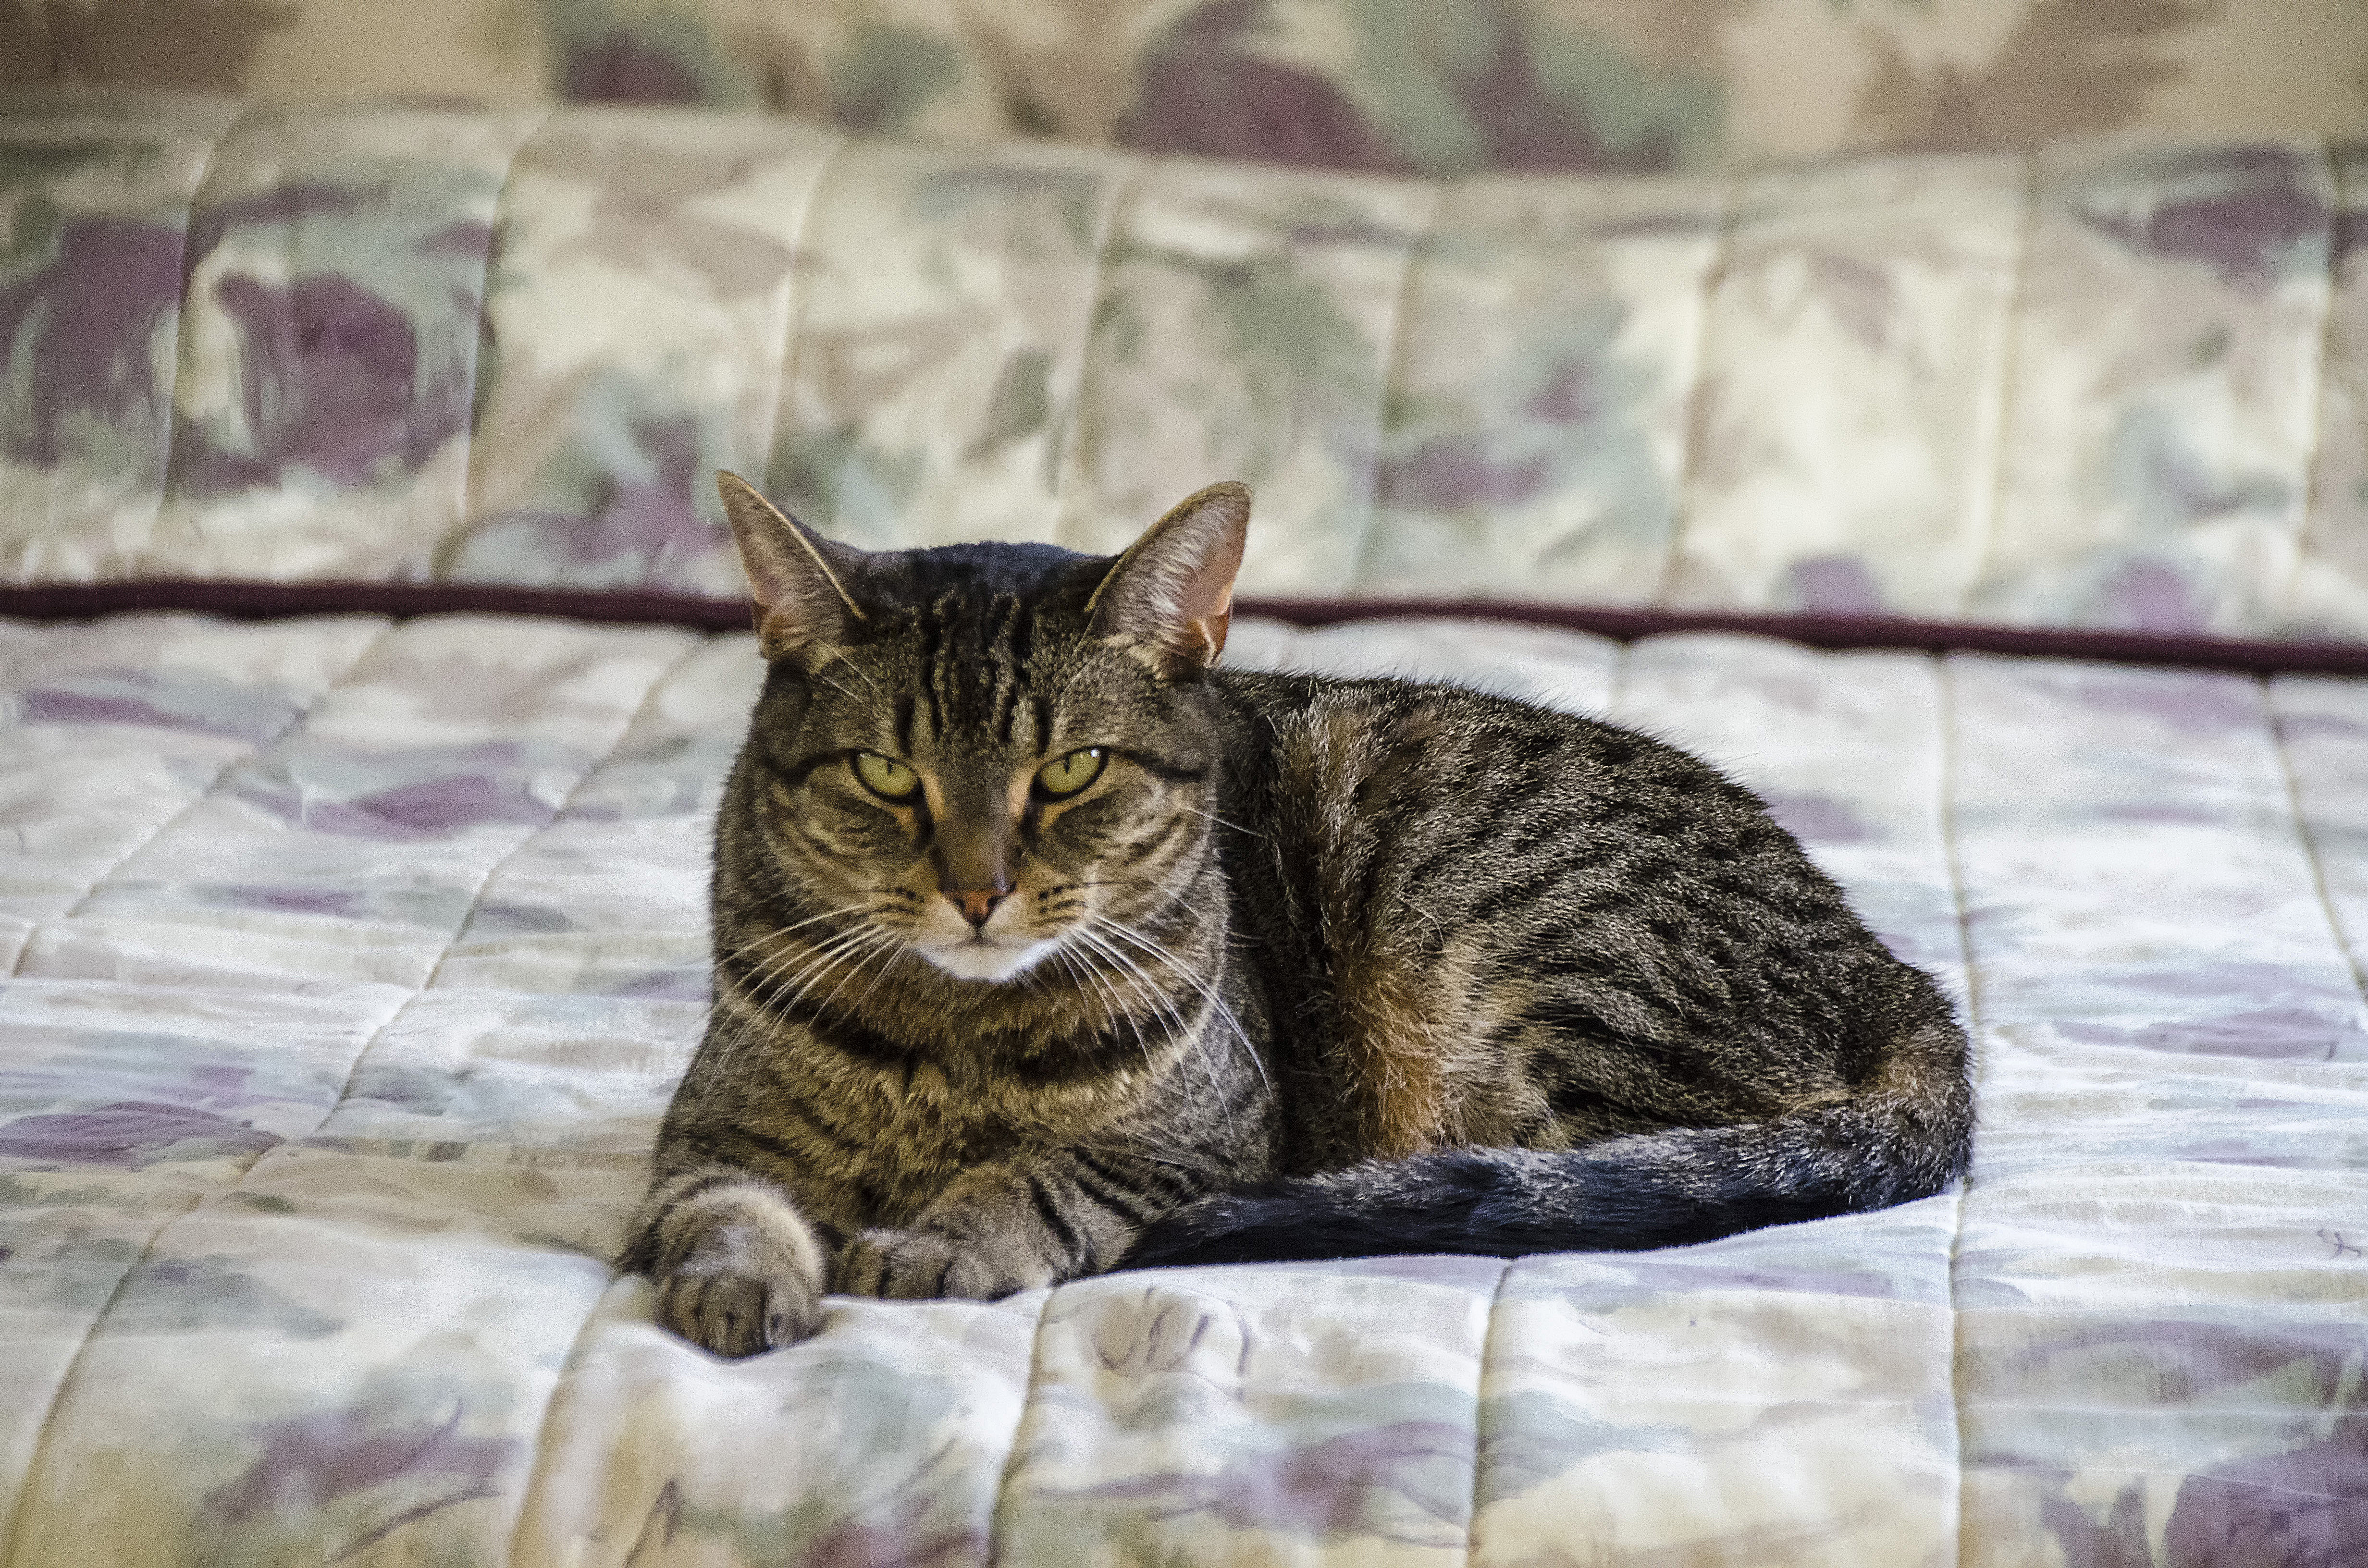
kitten, cat, mammal, fauna, whiskers, canada, vertebrate, chat, quebec, sherbrooke, tabby cat, bengal, european shorthair, wild cat, small to medium sized cats, cat like mammal, domestic short haired cat, pixie bob, toyger